North Weald Bassett

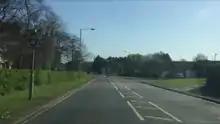
The B181 road runs through the town from Epping.

It was not until 2004 that a volunteer force restored a partial service as a heritage railway, although this was closed later. After officially opening in 2012 as a heritage service Because London Underground would not provide platform space at Epping, North Weald is currently the westernmost terminus of the line, though a shuttle runs further west as far as Coopersale, though there are no station facilities there. It is intended to run to a separate station facility near Epping station in the future.